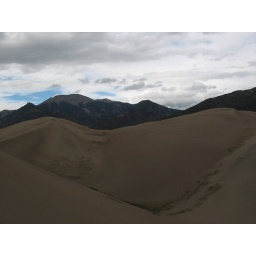
sangre de cristo mountains with a bunch of sand in foreground